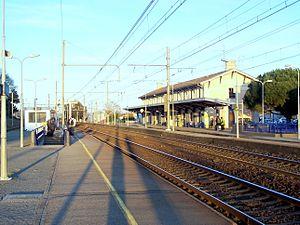
Gare de Langon (Gironde, France)
La gare de Langon est une gare ferroviaire française de la ligne de Bordeaux-Saint-Jean à Sète-Ville, située sur le territoire de la commune de Langon, dans le département de la Gironde, en région Nouvelle-Aquitaine.